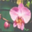
Label: orchid